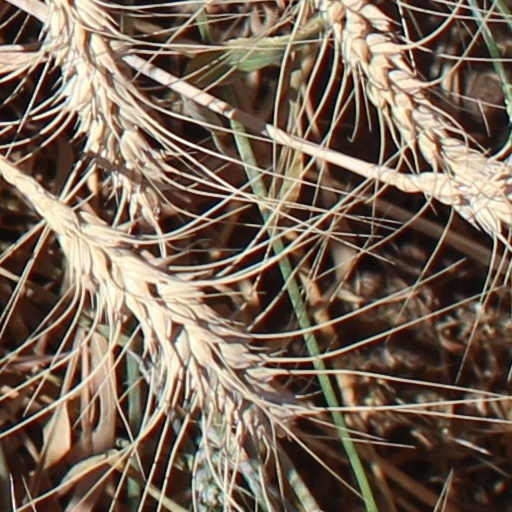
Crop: wheat